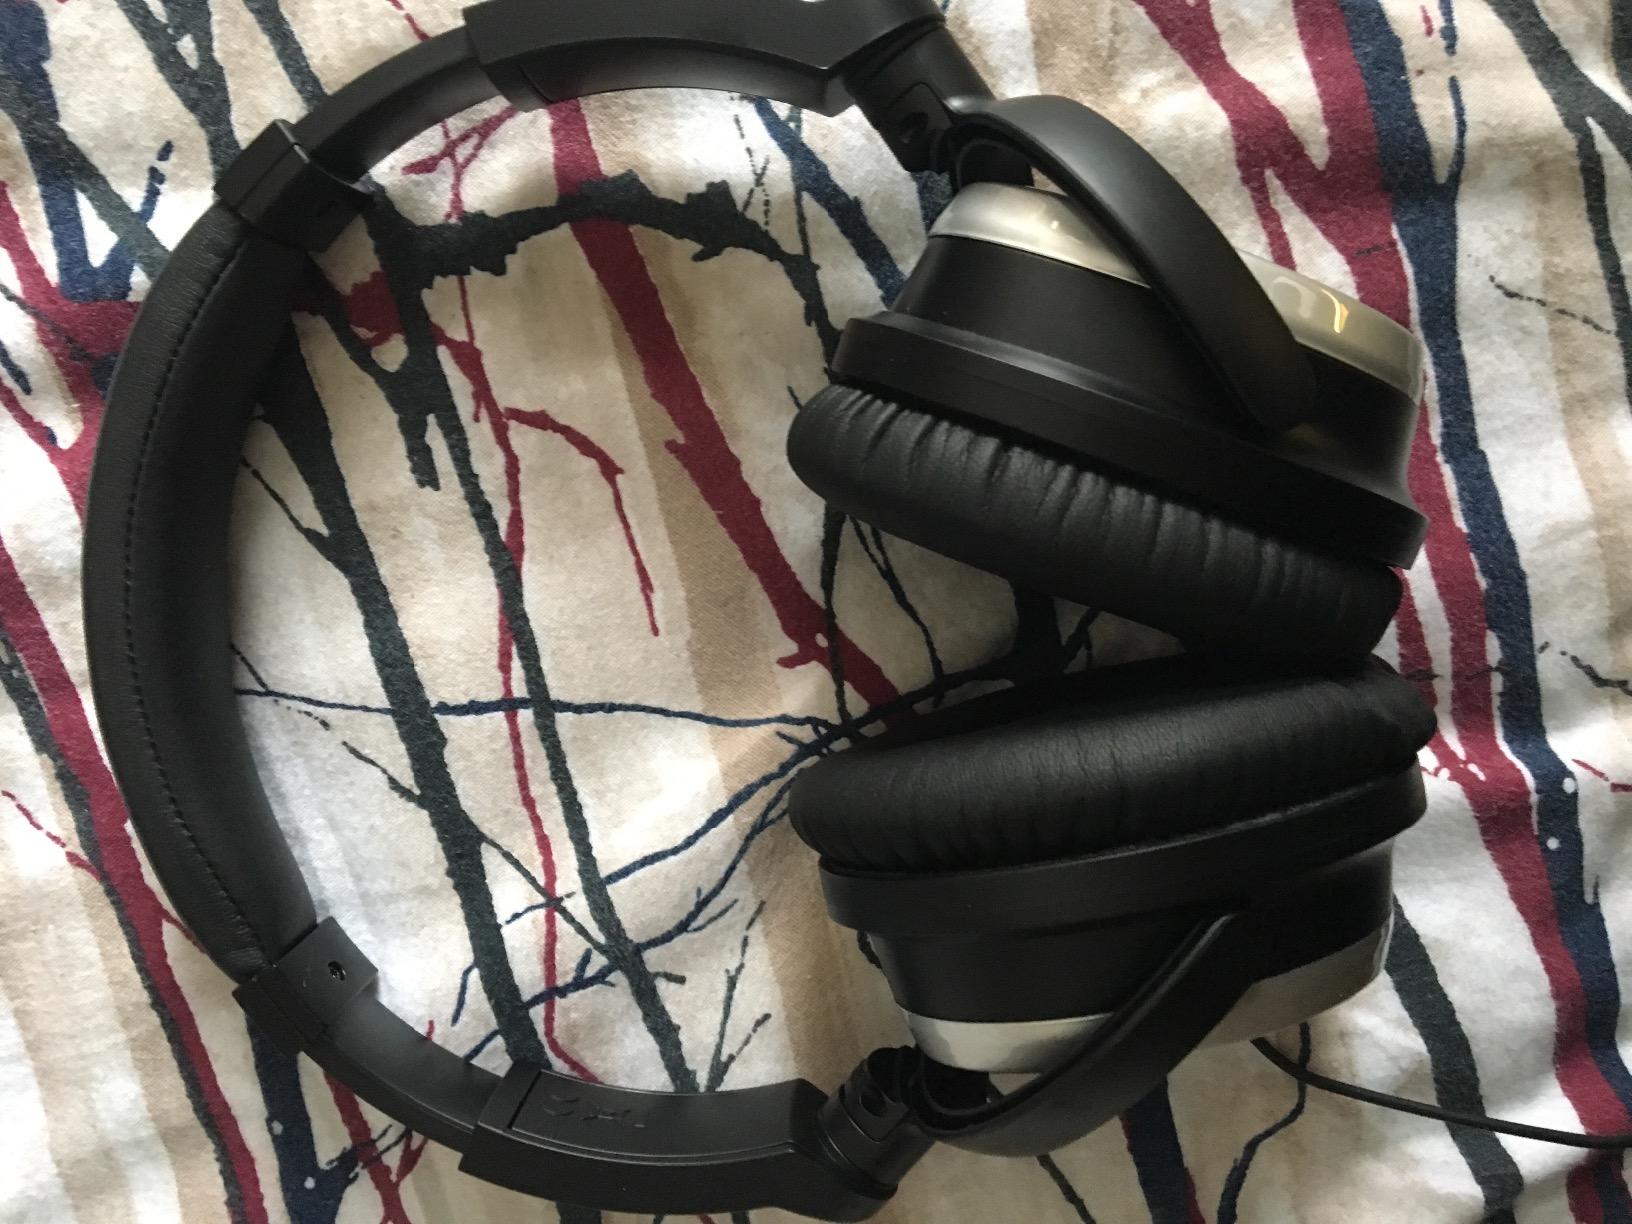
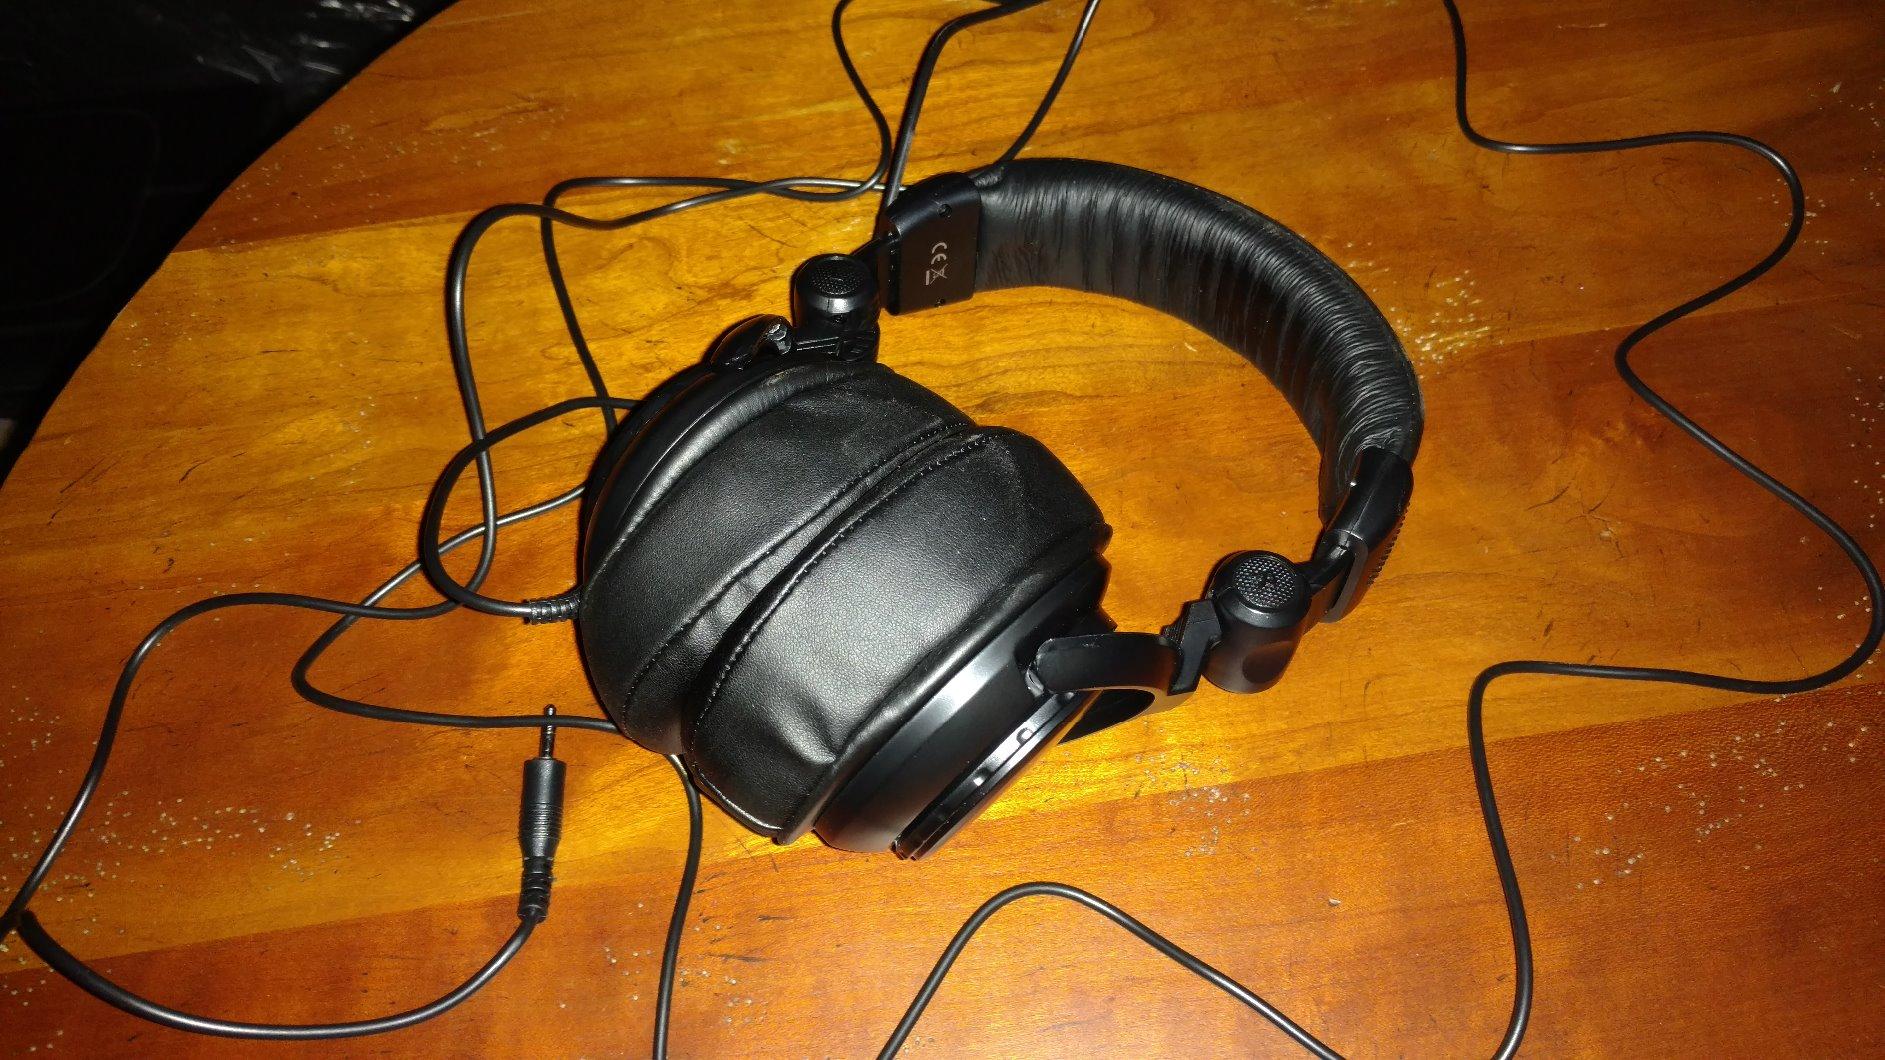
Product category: headphones
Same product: no